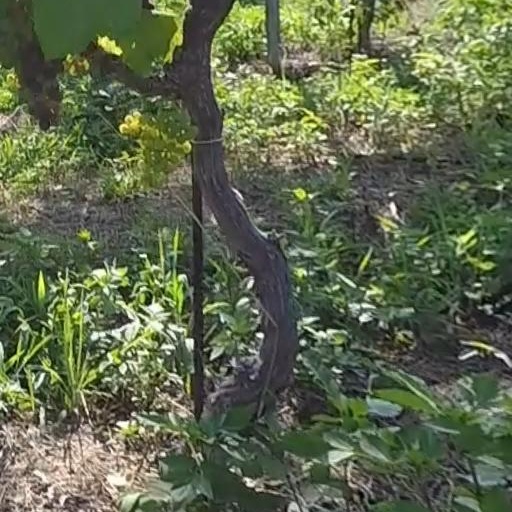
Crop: grape